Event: Nepal Earthquake
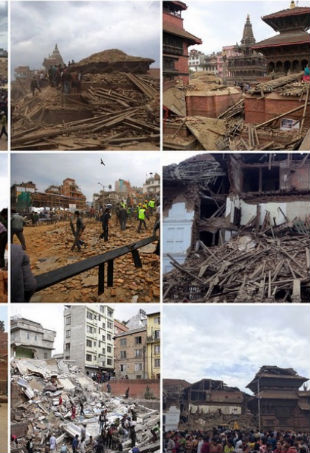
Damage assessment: damage